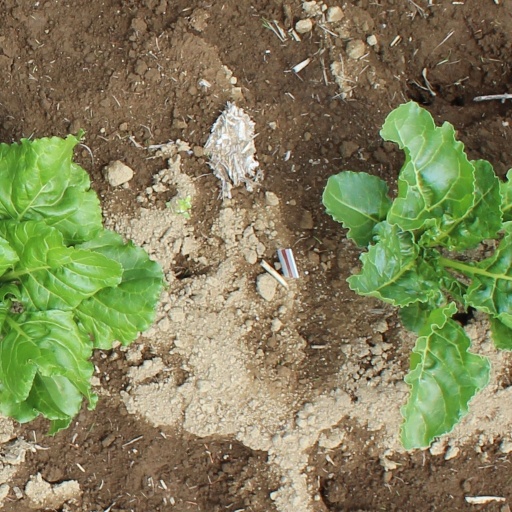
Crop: sugar beet